White-tailed eagle

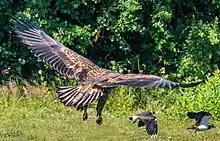
Juvenile white-tailed eagle pursuing two northern lapwings

Many studies have reflected that the primary foods of white-tailed eagles are fish and water birds. These are the primary food as well for other sea eagle species. However, unlike most "Haliaeetus", including the bald eagle and Steller's sea eagle, the water birds tend to take the primary position in the diet. From 26 accumulated food studies for this species, prey remains and pellets show that about 48.5% of the diet is made up of birds, 39.95% by fish, 9.95% by mammals and 1.6% by other foods. In total, more than 300 prey species are known throughout the bird's range. However, based on studies of prey remains and pellets in laboratories from Greenland white-tailed eagles, birds were shown to be biased in both kinds of remains (pellets and prey remains) whereas in situ study and direct nest observation favour fish. Going on pellet/remains alone here in Greenland from 557 items in the 1979 study, 68% of the diet would have been represented by birds and only 20% by fish but comprehensive observation shifted it to show fish were the primary food at 58% and birds were secondary at 30%. This study claimed this is often because the bones of fish are dissolved by the large digestive tract of the eagles upon consumption and may thus leave almost nothing in remains and to some extent in pellets. Subsequent studies here showed a much stronger preference for fish in Greenland by 1983, as fish comprised an extreme 91.8% of 660 items. However, this kind of direct continuous observation of food deliveries to nests is not always possible. Furthermore, despite similar bias for prey that is large and leaves conspicuous remains (including any larger fish, bird or mammal), in the bald eagle it was found that fish were usually detectable and dominant in remains and pellets. Most modern biologists may need to leave some fish unidentified but will account for different methodologies of prey study to get the most complete picture attainable.